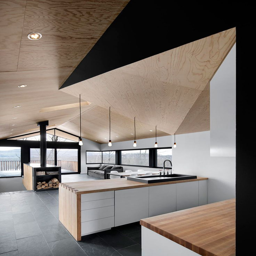
interior design of a modern cabin - beautiful play of geometry and textures .